Nick Stuart

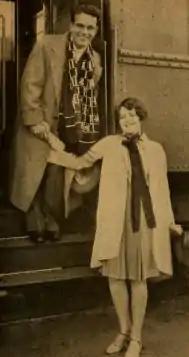
Sue Carol greeting Nick Stuart at Union Station in Los Angeles, after his return from location filming in Europe for "Chasing Through Europe".

Stuart and Phipps appeared together in his next film, although Phipps was in a secondary role. Stuart's co-star in 1929's "Joy Street", was Lois Moran, who had also been his love interest in "The River Pirate". Stuart and Phipps were again slated to co-star in "Chasing Through Europe", the sequel to their successful film, "News Parade". However, she was replaced by June Collyer in July 1928, who was replaced in turn by Sue Carol in September. Stuart and Carol appeared in several films together over the next few years, including 1933's "Secret Sinners".